Giuseppa Barbapiccola

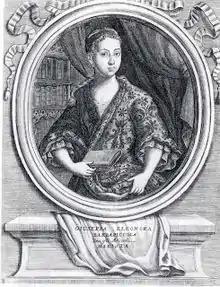
Portrait of Giuseppa Barbapiccola, engraved by Neapolitan artist Francesco De Grado

Giuseppa Eleonora Barbapiccola (1702 – ca 1740) was an Italian natural philosopher, poet and translator. She is best known for her translation of René Descartes' "Principles of Philosophy" to Italian in 1722. In her preface to her translation of "Principles of Philosophy", Barbapiccola claimed that women, in contrast to the belief of her contemporaries, were not intellectually inferior out of nature, but because of their lack of education. Neapolitan scholars credited Barbapiccola as the individual who brought Cartesianism thought to Italy.